Syd Miller (cartoonist)

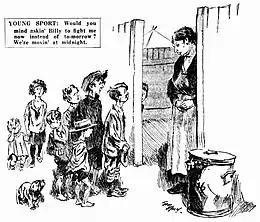
""Young sport": Would you mind askin' Billy to fight me now instead of to-morrow? We're movin' at midnight.",– cartoon by Syd Miller, "Smith's Weekly", 11 April 1931.

Miller had the capacity for long hours of work; "endowed with an almost terrifying nervous energy, he could work over ninety hours a week". By about 1933 he began taking on freelance work to offset a salary cut he and the other "Smith's Weekly" artists had taken during the Depression years. In June and July 1933 Miller's drawings (several using the scraperboard technique) were used to illustrate short fiction stories in the "Australian Women's Weekly". A number of his cartoons also appeared in the same publication in the period July to September 1933. However, under the terms of his employment contract with "Smith's Weekly", Miller was not permitted to do outside work. Frank Marien, "Smith's" editor-in-chief, suspected Miller was breaking his contract but was unable to prove it or get Miller to admit to the transgression. One afternoon in the Assembly Hotel, adjacent to the newspaper offices, Miller and Marien "became very pally over a few beers and Syd growing expansive, confessed that he had been doing outside work". As a result of his admission, Marien sacked Miller, but afterwards he regretted his action and "begged Syd to ignore the dismissal, and the artist came back". Miller and Marien came to an agreement whereby Miller's drawings that were published in "Smith's" were signed with the name 'Noël' (Miller's middle name backwards). The illustrations signed 'Noël' were published during the period September to December 1933. Several more were published in early 1934, but by this time cartoons signed with Miller's usual signature had begun to reappear in "Smith's Weekly".